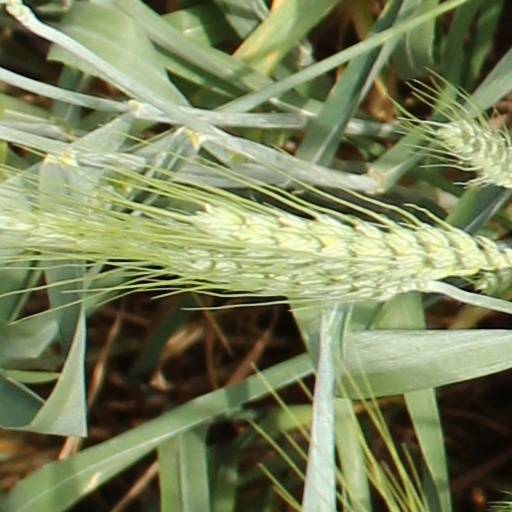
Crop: wheat